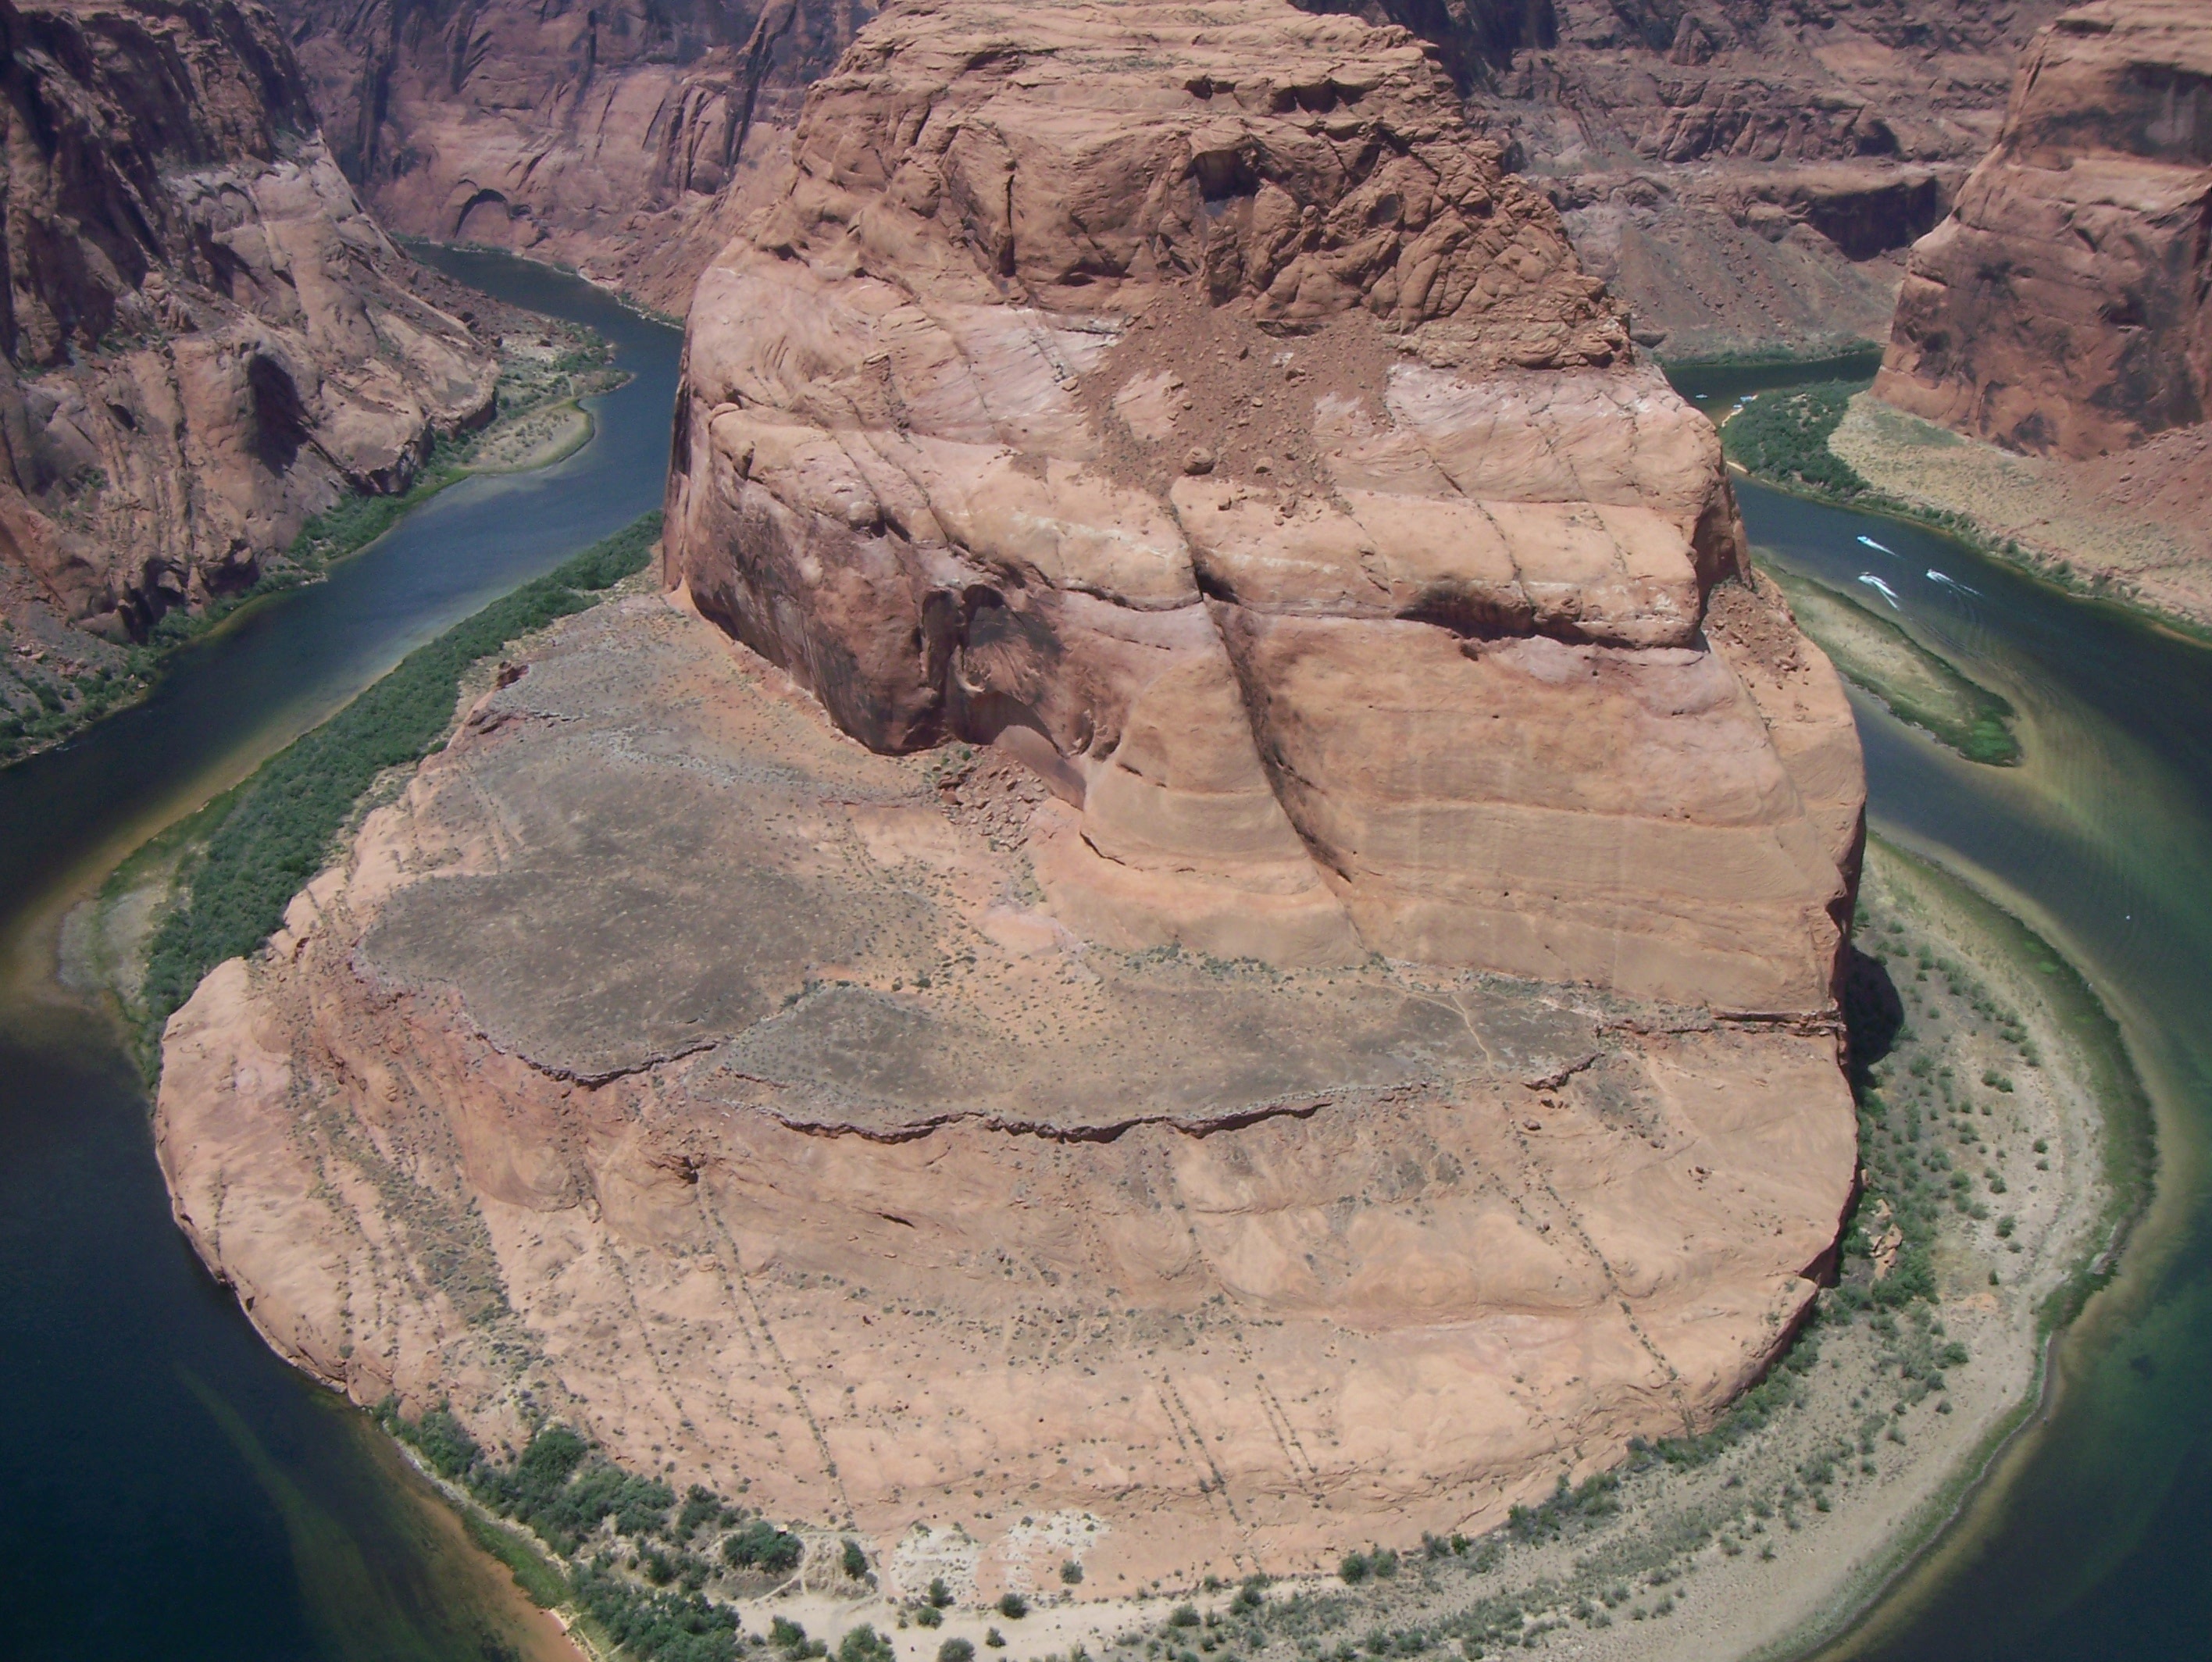
landscape, coast, rock, river, formation, cliff, soil, canyon, grand canyon, terrain, geology, badlands, cape, wadi, landform, aerial photography, grand canyon national park, geographical feature